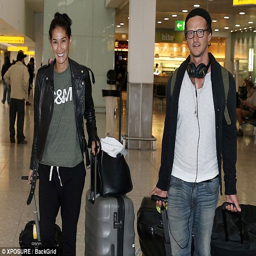
keeping it cool : the gentleman by her side wore a white t - shirt teamed with blue jeans